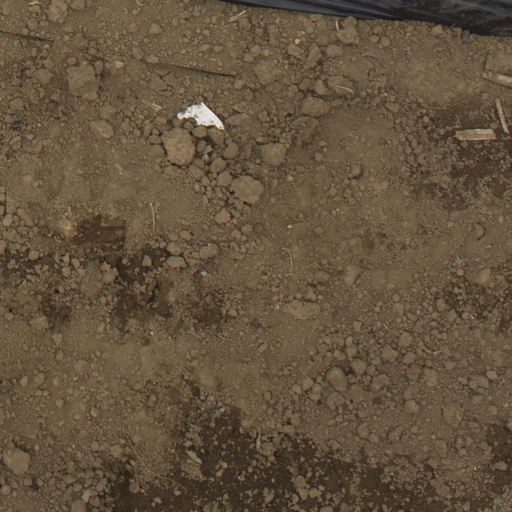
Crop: Jerusalem artichoke